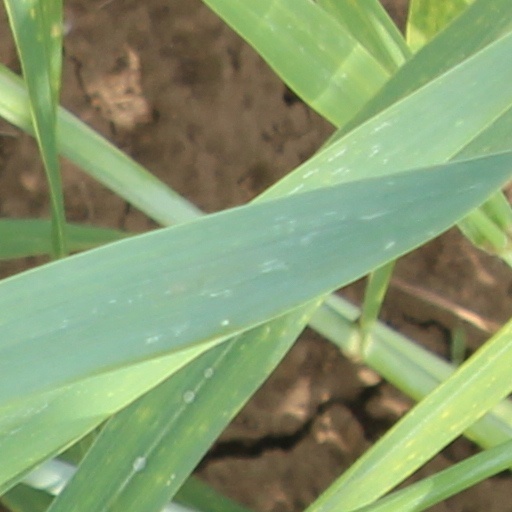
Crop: wheat